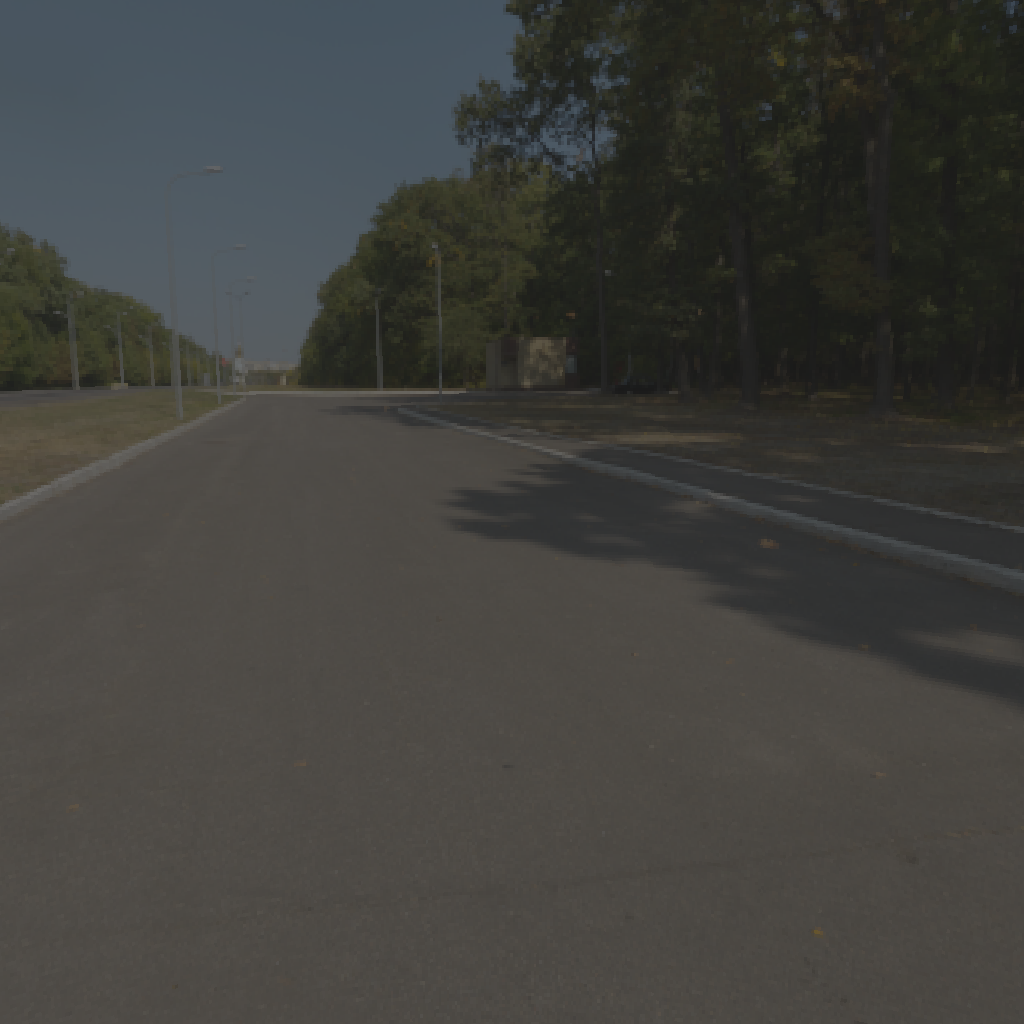
scene-linear HDR photo, Crosswalk, outdoor, with visible sun, road, sun, pedetrian, asphalt, backplates, urban, morning-afternoon, clear, high contrast, natural light, high dynamic range, physically based lighting